Romano Prodi

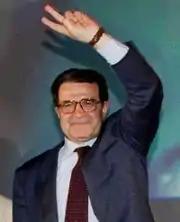
Prodi during the electoral campaign in 1996

On 13 February 1995 Prodi, along with his close friend Arturo Parisi, founded his political alliance The Olive Tree. Prodi's aim was to build a centre-left coalition composed by centrist and leftist parties, opposed to the centre-right alliance led by Silvio Berlusconi, who resigned from the office of prime minister few weeks before, when Lega Nord withdrew his support to the government. The movement was immediately supported by Mariotto Segni, leader of the centrist Segni Pact; after few weeks the post-communist Democratic Party of the Left of Massimo D'Alema, the PPI and the Federation of the Greens also joined the Olive Tree coalition.